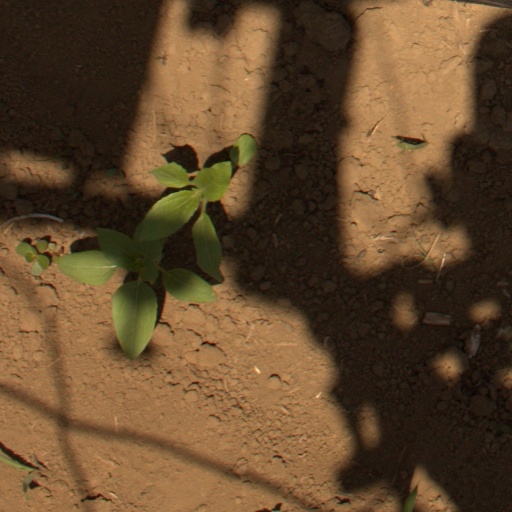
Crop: Jerusalem artichoke